364 Isara

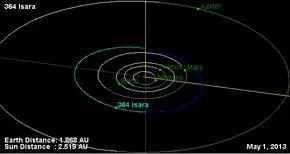
Orbital diagram

364 Isara is a stony Florian asteroid from the inner regions of the asteroid belt, approximately 27 kilometers in diameter. It was discovered on 19 March 1893, by French astronomer Auguste Charlois at the Nice Observatory in southeast France. The asteroid was named after the Isère River in France.